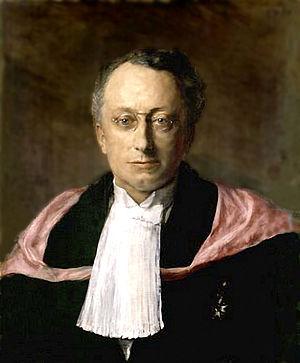
Ambrosius Arnold Willem Hubrecht (1853-1915) zoologiste néerlandais
Ambrosius Arnold Willem Hubrecht est un zoologiste néerlandais, né le 2 mars 1853 à Rotterdam et mort le 21 mars 1915 à Utrecht.